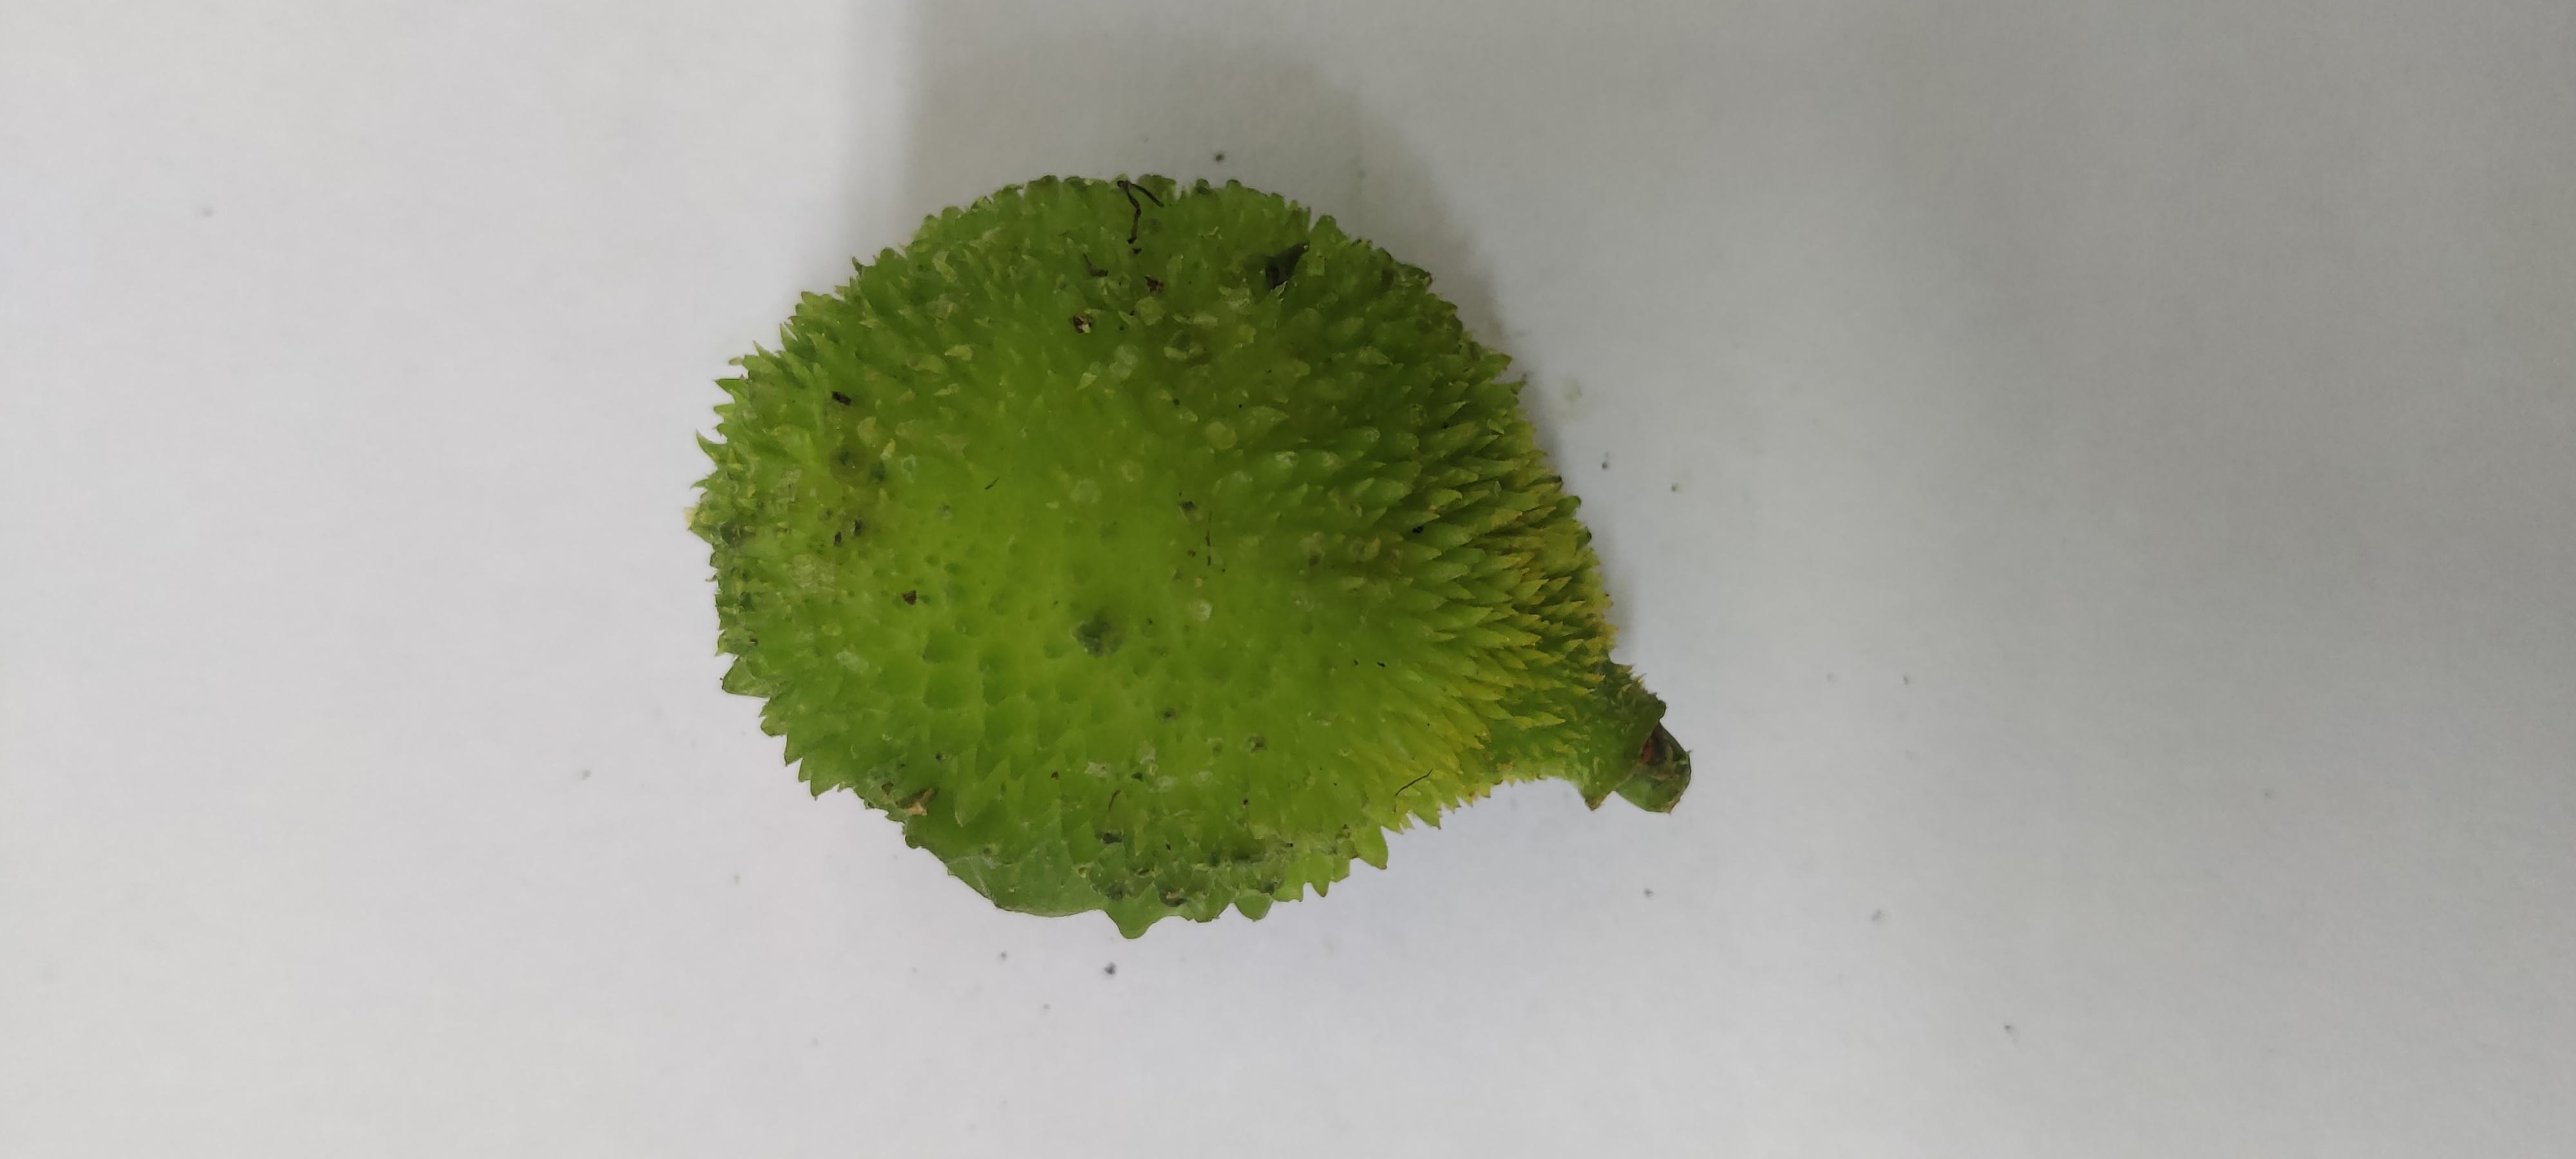
Crop: Spiny Gourd
Condition: Fresh